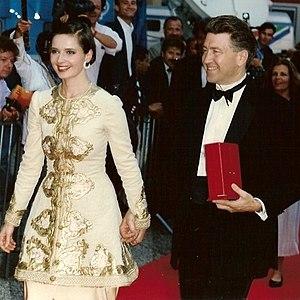
Athéna ou Athéné est une déesse de la mythologie grecque, identifiée à Minerve chez les Romains. Elle est également appelée « Pallas Athéna », déesse de la sagesse, de la stratégie militaire, des artisans, des artistes et des maîtres d'école.